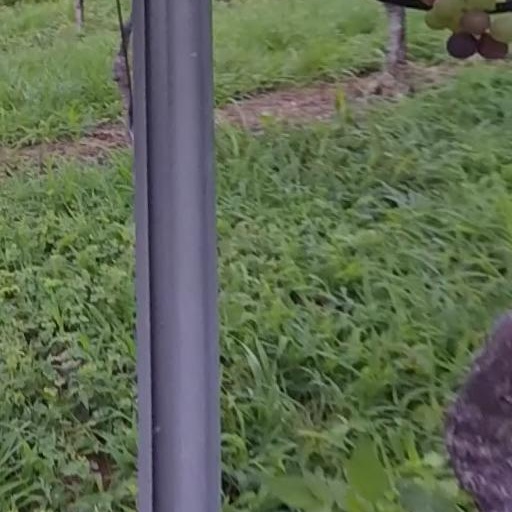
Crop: grape